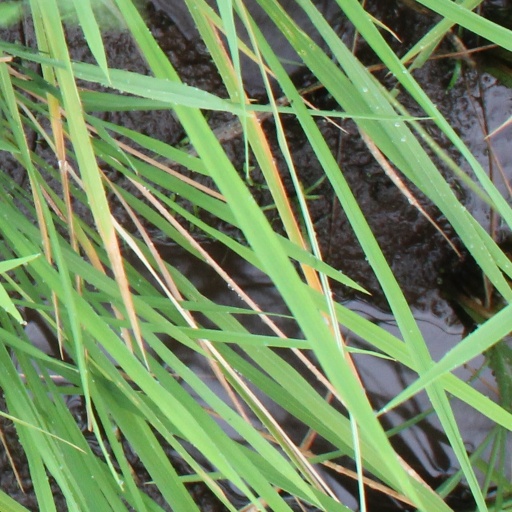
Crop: rice